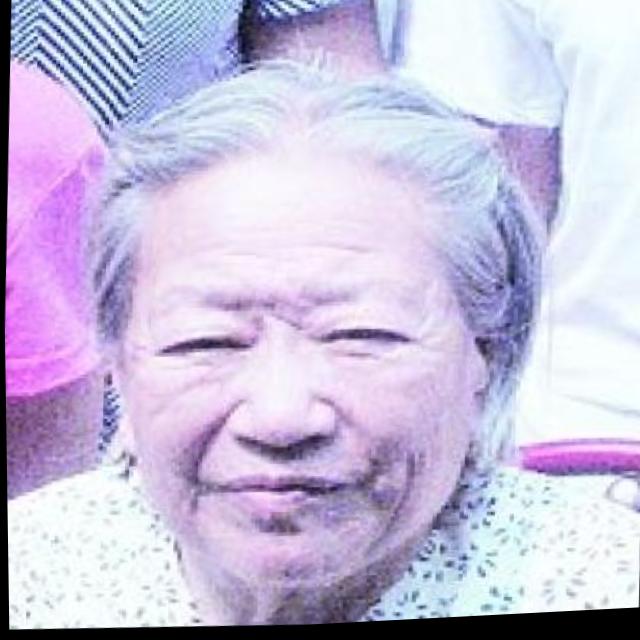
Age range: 65+